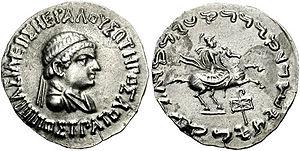
Antimaque Iᵉʳ Théos est un roi gréco-bactrien.
Agathoclès de Bactriane ou Agathoclès Dikaios était un souverain gréco-bactrien/ indo-grec qui régna entre 190 et 180 av. J.-C. Ce roi se caractérise à la fois par une production monétaire très indianisante, avec le seul cas d'illustration de divinités hindoues dans le monnayage des grecs en Inde, mais aussi un monnayage au contraire très tradionnaliste honorant ses ancêtres dynastiques. Selon Widemann, il est possible que cette deuxième série de monnaies purement grecques aient constitué une réaction à la trop grande ouverture vers l'Inde de la deuxième série, peut-être sous l'effet de la pression d'un certain nationalisme greco-bactrien. Après Agathoclès, les divinités hindoues disparaissent pour toujours du monnayage grec, ainsi que le Brahmi, au bénéfice du Kharoshthi, un script du nord-ouest de l'Inde d'origine araméenne, ancienne langue officielle de l'Empire achéménide, jugée peut-être plus acceptable et plus "occidentale" que le Brahmi.
Agathocléia Theotropos est une reine indo-grecque qui règne sur le nord de l'Inde de 110 av. J.-C. environ jusqu'à 100 av. J.-C. environ, avec le titre de régente pour son fils Straton Ier.